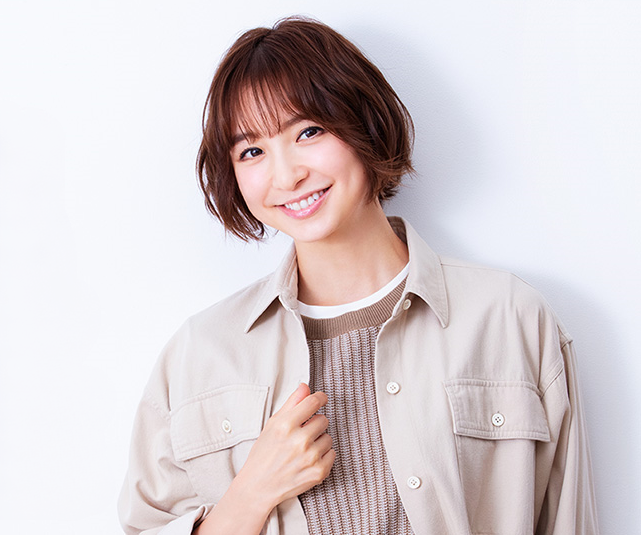
มาริโกะ ชิโนดะ

| name = Mariko Shinoda
| image = COOL CHOICE キャンペーンアンバサダー篠田麻里子(cropped).png
| image_size = 250px
| caption = มาริโกะในปี ค.ศ. 2021
| native_name = 篠田 麻里子
| native_name_lang = ja
| alias = มาริโกะซามะ (麻里子様) ---->
| birth_place = จังหวัดฟูกูโอกะ, ประเทศญี่ปุ่น
| years_active = ค.ศ. 2006–ปัจจุบัน
| spouse(s) =
| children = 1 คน
| module = Infobox musical artist|embed=yes
| genre = เจป็อป
| label = คิงเรคคอร์ดส์|คิง (เอเคบีโฟร์ตีเอต)
| module = Infobox person | embed=yes
| past_members = เอเคบีโฟร์ตีเอต
มาริโกะ ชิโนดะ () เป็นนักร้อง นักแสดง นางแบบญี่ปุ่น และเป็นอดีตสมาชิกของเอเคบีโฟร์ตีเอต ในฐานะกัปตันทีมเอ
== อาชีพ ==
ในเดือนตุลาคม ค.ศ. 2005 มาริโกะได้ซ้อมออดิชั่นรุ่นแรกของเอเคบีโฟร์ตีเอตแต่ล้มเหลวในการออดิชั่น ไม่นานหลังจากที่เธอออดิชั่น มาริโกะได้เริ่มทำงานคาเฟ่โรงละครของเอเคบีโฟร์ตีเอตเรียกว่า อากิฮาบาระโฟร์ตีเอต เป็นพนักงานร้านกาแฟที่ให้บริการลูกค้าและแจกใบปลิวส่งเสริมการขายบนถนน มาริโกะได้รับความนิยมอย่างมากในหมู่ผู้อุปถัมภ์ซึ่งในไม่ช้าก็รู้ว่ามาริโกะไม่ผ่านการออดิชั่นเพื่อแสดงการสนับสนุนของพวกเขา ลูกค้าเริ่มส่งชื่อของเธอลงในบัตรลงคะแนนที่เขียนด้วยลายมือสำหรับการสำรวจความคิดเห็นของนักแสดงประจำสัปดาห์ ยาซูชิ อากิโมโตะ โปรดิวเซอร์ทั่วไปของเอเคบีโฟร์ตีเอต สังเกตเห็นความนิยมของเธอและให้โอกาสเธอเข้าร่วมเอเคบีโฟร์ตีเอตโดยมีเงื่อนไขว่าเธอจะต้องเรียนเพลงและเต้น 12 เพลงของกลุ่มภายในสี่วัน มาริโกะได้เป็นสมาชิกคนแรกของรุ่น 1.5 ของเอเคบีโฟร์ตีเอต พร้อมด้วยเปิดตัวในทีมเอของเธอเมื่อวันที่ 22 มกราคม ค.ศ. 2006"Omoikkiri DON" broadcast 13 May 2009 by Nihon TV ซิงเกิลแรกของเธอเป็นส่วนหนึ่งของกลุ่มหลักคือ ไอตากัตตะ ในวันที่ 30 มีนาคม ค.ศ. 2011 เธอเริ่มจัดรายการด้วยชื่อของเธอเองว่า "มาริโกะซามะ โนะ โอริโก ซามะ" (麻里子様のおりこうさま!) บนช่องเอ็นเอชเค เธอได้ปรากฏตัวเป็นรายบุคคลในโฆษณาทางโทรทัศน์และถูกอ้างถึงว่าราชินีแห่งโฆษณาโทรทัศน์ สำหรับปี ค.ศ. 2012 มีสัญญาเพิ่มกับบริษัทที่จะปรากฏในโฆษณามากกว่าทาเรนโตะหญิงคนอื่นๆ (รวม 20 สัญญา) (ตามด้วย โทโมมิ อิตาโนะ สมาชิกของเอเคบีโฟร์ตีเอต ได้เสมอกันที่ 20)
ในเดือนสิงหาคม ค.ศ. 2012 โทโมโนบุ โทงาซากิ ผู้จัดการโรงละครของเอเคบีโฟร์ตีเอตได้ประกาศว่าการเปลี่ยนแปลงของทีมเป็นกัปตันใหม่ของทีมเอ
ในปี ค.ศ. 2013 มาริโกะเปิดตัวแบรนด์เสื้อผ้าของเธอคือ ริโคริ ซึ่งนำเสนอเสื้อผ้าที่เธอออกแบบและผลิต เธอกล่าวว่าการเริ่มต้นมีเสื้อผ้าเป็นของตัวเองนั้นเป็นความฝันของเธอก่อนจะเข้าร่วมเอเคบีโฟร์ตีเอท ในเดือนกรกฎาคม ค.ศ. 2021 ริโคริหยุดดำเนินการและปิดร้านค้า มาริโกะระบุว่าเธอทำงานเป็นที่ปรึกษาของค่ายเพลงจนถึงปี ค.ศ. 2013 เท่านั้น
มาริโกะได้อันดับที่ 5 โดยรวมในการเลือกตั้งทั่วไปของเอเคบีโฟร์ตีเอตในปี ค.ศ. 2013 ในวันที่ 8 มิถุนายน ปีเดียวกัน ขณะประกาศผลการเลือกตั้ง มาริโกะประกาศว่าเธอจะออกจากกลุ่ม คอนเสิร์ตพิธีจบการศึกษาของเธอจัดขึ้นเมื่อวันที่ 21 กรกฎาคมที่ฟุคุโอกะเพย์เพย์โดม (ปัจจุบันคือ มิซุโฮะเพย์เพย์โดมฟุคุโอกะ) และการแสดงครั้งสุดท้ายของเธอจัดที่โรงละครเอเคบีโฟร์ตีเอตคือวันที่ 22 กรกฎาคม ค.ศ. 2013
ในวันที่ 24 มกราคม ค.ศ. 2016 มาริโกะได้ปรากฎตัวเป็นนักแสดงหญิงนำในมิวสิควิดีโอ It Was Love ของซิโค นักร้องแร็ปชาวเกาหลีใต้ เขาร้องเพลงกับลูนา (นักร้อง)|ลูนา สมาชิกร้องนำของเอฟ(เอกซ์) วงดนตรีสัญชาติเกาหลีใต้
== ชีวิตส่วนตัว ==
เมื่อวันที่ 20 กุมภาพันธ์ ค.ศ. 2019 มาริโกะประกาศการแต่งงานของเธอบนอินสตาแกรมกับชายที่ไม่ใช่คนดังที่ทำงานในวงการธุรกิจ ทั้งคู่หมั้นหมายกันหลังจากออกเดทได้เพียงไม่กี่เดือน และแต่งงานกันในวันที่ 16 กุมภาพันธ์ ค.ศ. 2019 เมื่อวันที่ 1 เมษายน ค.ศ. 2020 แม่ของชิโนดะได้ประกาศในอินสตาแกรมของเธอที่มาริโกะให้กำเนิดลูกสาวชื่อว่าเมย์
ในเดือนธันวาคม ค.ศ. 2022 รายงานแพร่กระจายว่ามาริโกะและสามีที่คบกันมานานสามปีแยกทางกันตั้งแต่เดือนสิงหาคม ค.ศ. 2022 เนื่องจากถูกกล่าวหาว่านอกใจ และกำลังต่อสู้เพื่อสิทธิของผู้ปกครองของลูกสาว แม้จะมีแหล่งบันทึกเสียงหลายรายการรั่วไหลบนอินเทอร์เน็ตโดยแหล่งข่าวก็ตาม ต่อมามาริโกะปฏิเสธเรื่องชู้สาวที่ถูกกล่าวหาของเธอ
เมื่อวันที่ 27 มีนาคม ค.ศ. 2023 มาริโกะได้ประกาศว่าเธอและสามีของมาริโกะได้สรุปการหย่าร้างกันอย่างฉันมิตร
== ผลงานเพลง ==
=== ซิงเกิลหลักของเอเคบีโฟร์ตีเอต ===
| class="wikitable sortable" style="width:90%;"
!ปี
! data-sort-type="number" |No.
! style="width:150px;" |ชื่อ
!บท
! class="unsortable" |หมายเหตุ
|-
| rowspan="2" |2006
|Ind-2
|"Skirt, Hirari"
|Supporting
|สาวๆ ที่ไม่ได้ร้องเพลงในซิงเกิลหลักก็เข้าร่วมเป็นนักเต้นสำรองเปิดตัวพร้อมกับทีมเอ
|-
|1
|"Aitakatta"
|A-side
|
|-
| rowspan="4" |2007
|2
|"Seifuku ga Jama o Suru"
|A-side
|
|-
|3
|"Keibetsu Shiteita Aijō"
|A-side
|
|-
|4
|"Bingo! (AKB48 song)|Bingo!"
|A-side
|
|-
|5
|"Boku no Taiyō"
|A-side
|
|-
| rowspan="4" |2008
|7
|"Romance, Irane"
|A-side
|
|-
|8
|"Sakura no Hanabiratachi 2008"
|A-side
|
|-
|9
|"Baby! Baby! Baby!"
|A-side
|
|-
|10
|"Ōgoe Diamond"
|A-side
|
|-
| rowspan="4" |2009
|11
|"10nen Sakura"
|A-side
|
|-
|12
|"Namida Surprise!"
|A-side
|
|-
|13
|"Iiwake Maybe"
|A-side
|ติดอันดับ 3 ในเลือกตั้งทั่วไปปี ค.ศ. 2009
|-
|14
|"River (AKB48 song)|River"
|A-side
|
|-
| rowspan="5" |2010
|15
|"Sakura no Shiori"
|A-side
|เธอยังร้องเพลงใน "Majisuka Rock 'n' Roll" ด้วย
|-
|16
|"Ponytail to Shushu"
|A-side
|เธอยังร้องเพลงใน "Majijo Teppen Blues" ด้วย
|-
|17
|"Heavy Rotation (song)|Heavy Rotation"
|A-side
|ติดอันดับ 3 ในเลือกตั้งทั่วไปปี ค.ศ. 2010 เธอยังร้องเพลงใน "Yasai Sisters" และ "Lucky Seven" ด้วย
|-
|18
|"Beginner (song)|Beginner"
|A-side
|
|-
|19
|"Chance no Junban"
|B-side
|ไม่ได้ติดอันดับในการแข่งขันเป่ายิ้งฉุบ เธอยังร้องเพลงใน "Yoyakushita Christmas" และ "Kurumi to Dialougue" ด้วย (ในฐานะทีมเอ)
|-
| rowspan="5" |2011
|20
|"Sakura no Ki ni Narō"
|A-side
|
|-
|21
|"Everyday, Katyusha"
|A-side
|เธอยังร้องเพลงใน "Korekara Wonderland" และ "Yankee Soul" ด้วย
|-
|22
|"Flying Get"
|A-side
|ติดอันดับ 4 ในเลือกตั้งทั่วไปปี ค.ศ. 2011 เธอยังร้องเพลงใน "Seishun to Kizukanai Mama", "Ice no Kuchizuke", "Yasai Uranai" ด้วย
|-
|23
|"Kaze wa Fuiteiru"
|A-side
|
|-
|24
|"Ue kara Mariko"
|A-side, Center
|ชนะการแข่งขันเป่ายิ้งฉุบในปี ค.ศ. 2011 ซิงเกิลแรกของเอเคบีโฟร์ตีเอตให้ตั้งชื่อตามสมาชิก
|-
| rowspan="5" |2012
|25
|"Give Me Five!"
|A-side (Baby Blossom)
|เล่นแทมบูรีนใน Baby Blossom
|-
|26
|"Manatsu no Sounds Good!"
|A-side
|เธอยังร้องเพลงใน "Chōdai, Darling!" ด้วย
|-
|27
|"Gingham Check"
|A-side
|ติดอันดับ 5 ในเลือกตั้งทั่วไปปี ค.ศ. 2012 เธอยังร้องเพลงใน "Yume no Kawa" ด้วย
|-
|28
|"Uza (song)|Uza"
|A-side
|เธอยังร้องเพลงใน "Kodoku na Hoshizora" ด้วย
|-
|29
|"Eien Pressure"
|A-side
|ติดอันดับที่ 5 ในการแข่งขันเป่ายิ้งฉุบปี ค.ศ.2012
|-
| rowspan="3" |2013
|30
|"So Long (AKB48 song)|So Long!"
|A-side
|เธอยังร้องเพลงใน "Ruby" ด้วย
|-
|31
|"Sayonara Crawl"
|A-side
|เธอยังร้องเพลงใน "Ikiru Koto" ด้วย
|-
|32
|"Koi Suru Fortune Cookie"
|A-side
|ติดอันดับ 5 ในเลือกตั้งทั่วไปปี ค.ศ.2013
Ranked 5th in 2013 General Election.
|-
|2016
|43
|"Kimi wa Melody"
|A-side
|ติดเครื่องหมายเป็นซิงเกิลครบรอบ 10 ปี เข้าร่วมเป็นสมาชิกที่จบการศึกษาแล้ว
|
== ผลงานการแสดง ==
=== ภาพยนตร์ ===
* "Documentary of AKB48: To Be Continued" (2011)
* "Samurai Angel Wars" (2011)
* "ชมรมรัก คลับมหาสนุก" (2012)
* "Tag" (2015)
* "ภารกิจล้างพันธุ์นรก" (2016)
* "Vigilante" (2017)
* "Gangoose" (2018)
=== ละครโทรทัศน์ ===
* "Love Game" - ตอนที่ 11 (2009)
* "Majisuka Gakuen" (2010)
* "Sakura kara no tegami" (2011)
* "So long!" (2013)
* "Zenijo" (2014)
* "Kazokugari" (2014)
* "NHK Special: Next World Watashitachi no Mirai" (2015)
* "Itsutuboshi Tourist Saikō no Tabi, Goannai Shimasu!!" (2015)
* "Happy Marriage!?" (2016)
* "Magical × Heroine Magimajo Pures!" (2018)
* "Mistresses" (2019)
== อ้างอิง ==
หมวดหมู่:บุคคลที่เกิดในปี พ.ศ. 2529
หมวดหมู่:บุคคลที่ยังมีชีวิตอยู่
หมวดหมู่:นักร้องญี่ปุ่น
หมวดหมู่:ไอดอลญี่ปุ่น
หมวดหมู่:นักแสดงญี่ปุ่น
หมวดหมู่:สมาชิกของเอเคบีโฟร์ตีเอต